Ol' Dirty Bastard

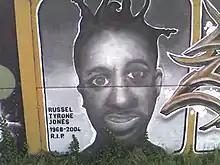
Mural of Ol' Dirty Bastard

Leading up to his death, Jones' legal troubles and eccentric behavior made him "something of a folk hero", according to "The New Yorker" writer Michael Agger. Music writer Steve Huey wrote: "it was difficult for observers to tell whether Ol' Dirty Bastard's wildly erratic behavior was the result of serious drug problems or genuine mental instability." According to "The Atlantic" contributing editor and music biographer James Parker, Jones had been diagnosed with schizophrenia around 2003.